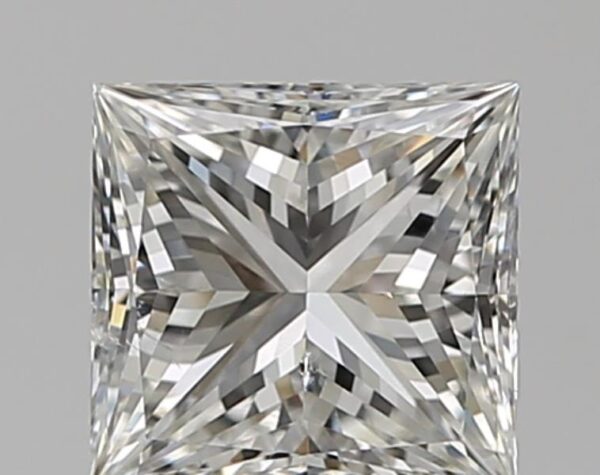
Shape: princess
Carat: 1.02
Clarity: SI2
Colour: H
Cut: EX
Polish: VG
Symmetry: VG
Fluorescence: N
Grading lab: GIA
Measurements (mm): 5.71 x 5.54 x 4.03